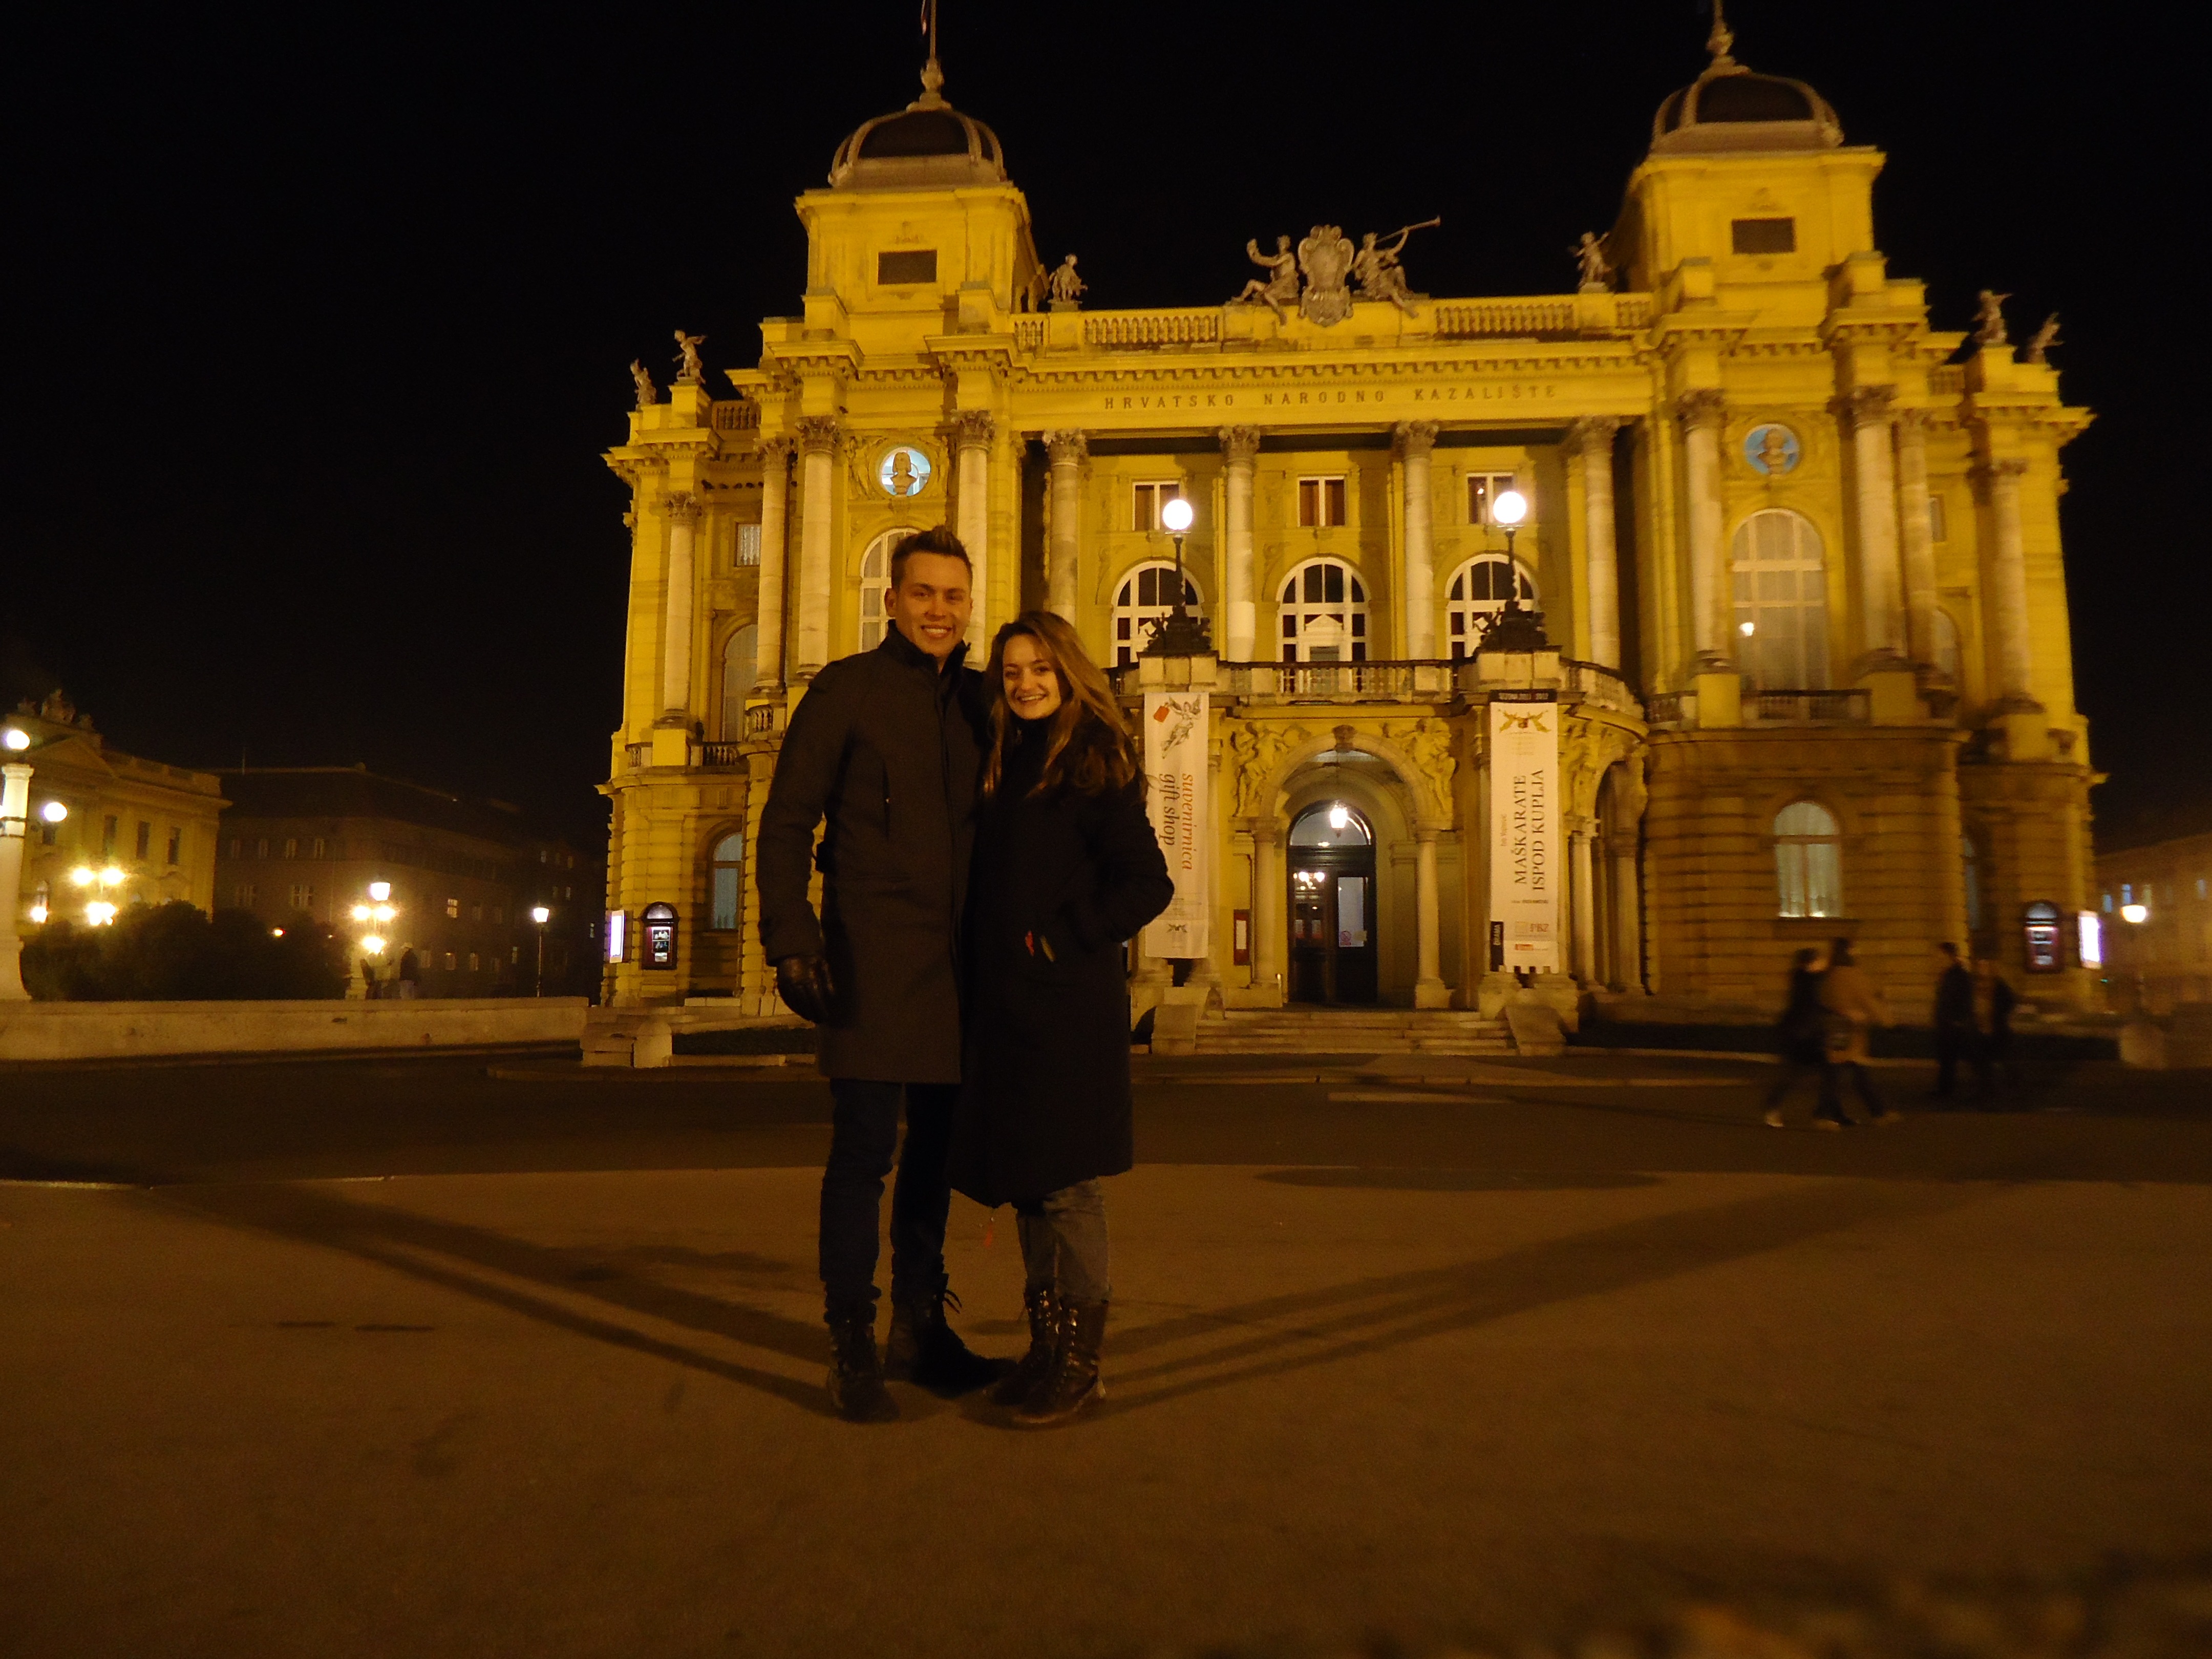
night, evening, landmark, tourism, theatre, croatia, temple, national theatre, ancient history